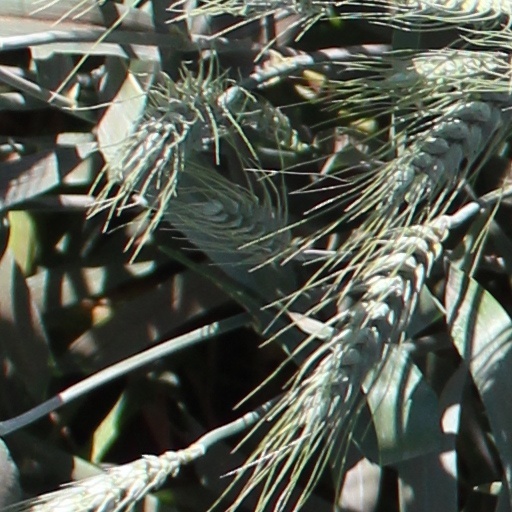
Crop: wheat